Sonya Legg

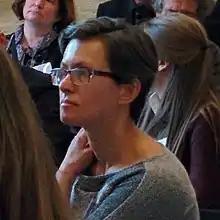
in 2016

Sonya Legg is a British oceanographer who is Director of the Center for Ocean Leadership. She studies the physical and dynamical processes of ocean circulation. Legg is involved with various initiatives to improve the representation of women in geoscience. She was Chair of the Mentoring Physical Oceanography Women to Increase Retention (MPOWIR) and is the co-chair of the Scientific Steering Group that directs the work of CLIVAR.